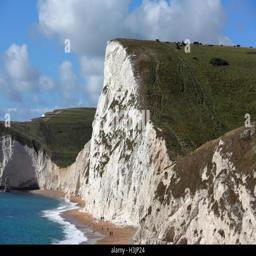
white chalk cliffs , looking along the cliff top and beach with people walking along the shingle as well as fossil